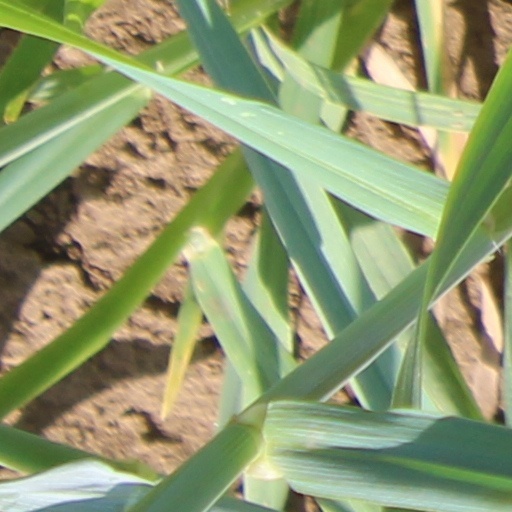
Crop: wheat